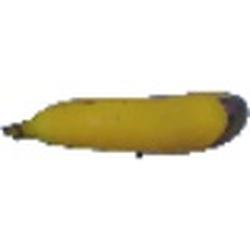
Label: Banana